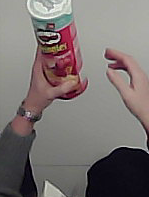
Product: pringles_original